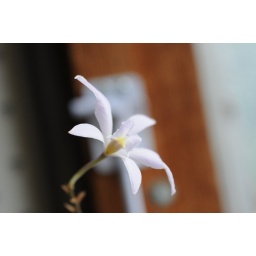
random flower in the kitchen